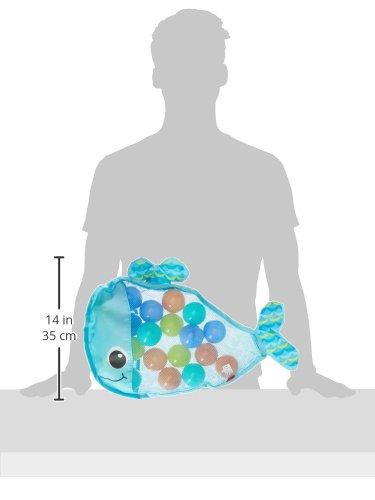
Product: Infantino Ball Belly Stick & Store Whale
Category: Toys & Games | Baby & Toddler Toys | Bath Toys
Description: Suction cup storage whale drip dries toys.
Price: $8.99